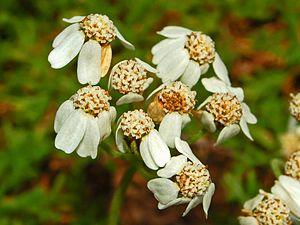
L'Achillée herbe trouée ou Achillée à feuilles simples est une espèce de plantes de la famille des Asteracées.